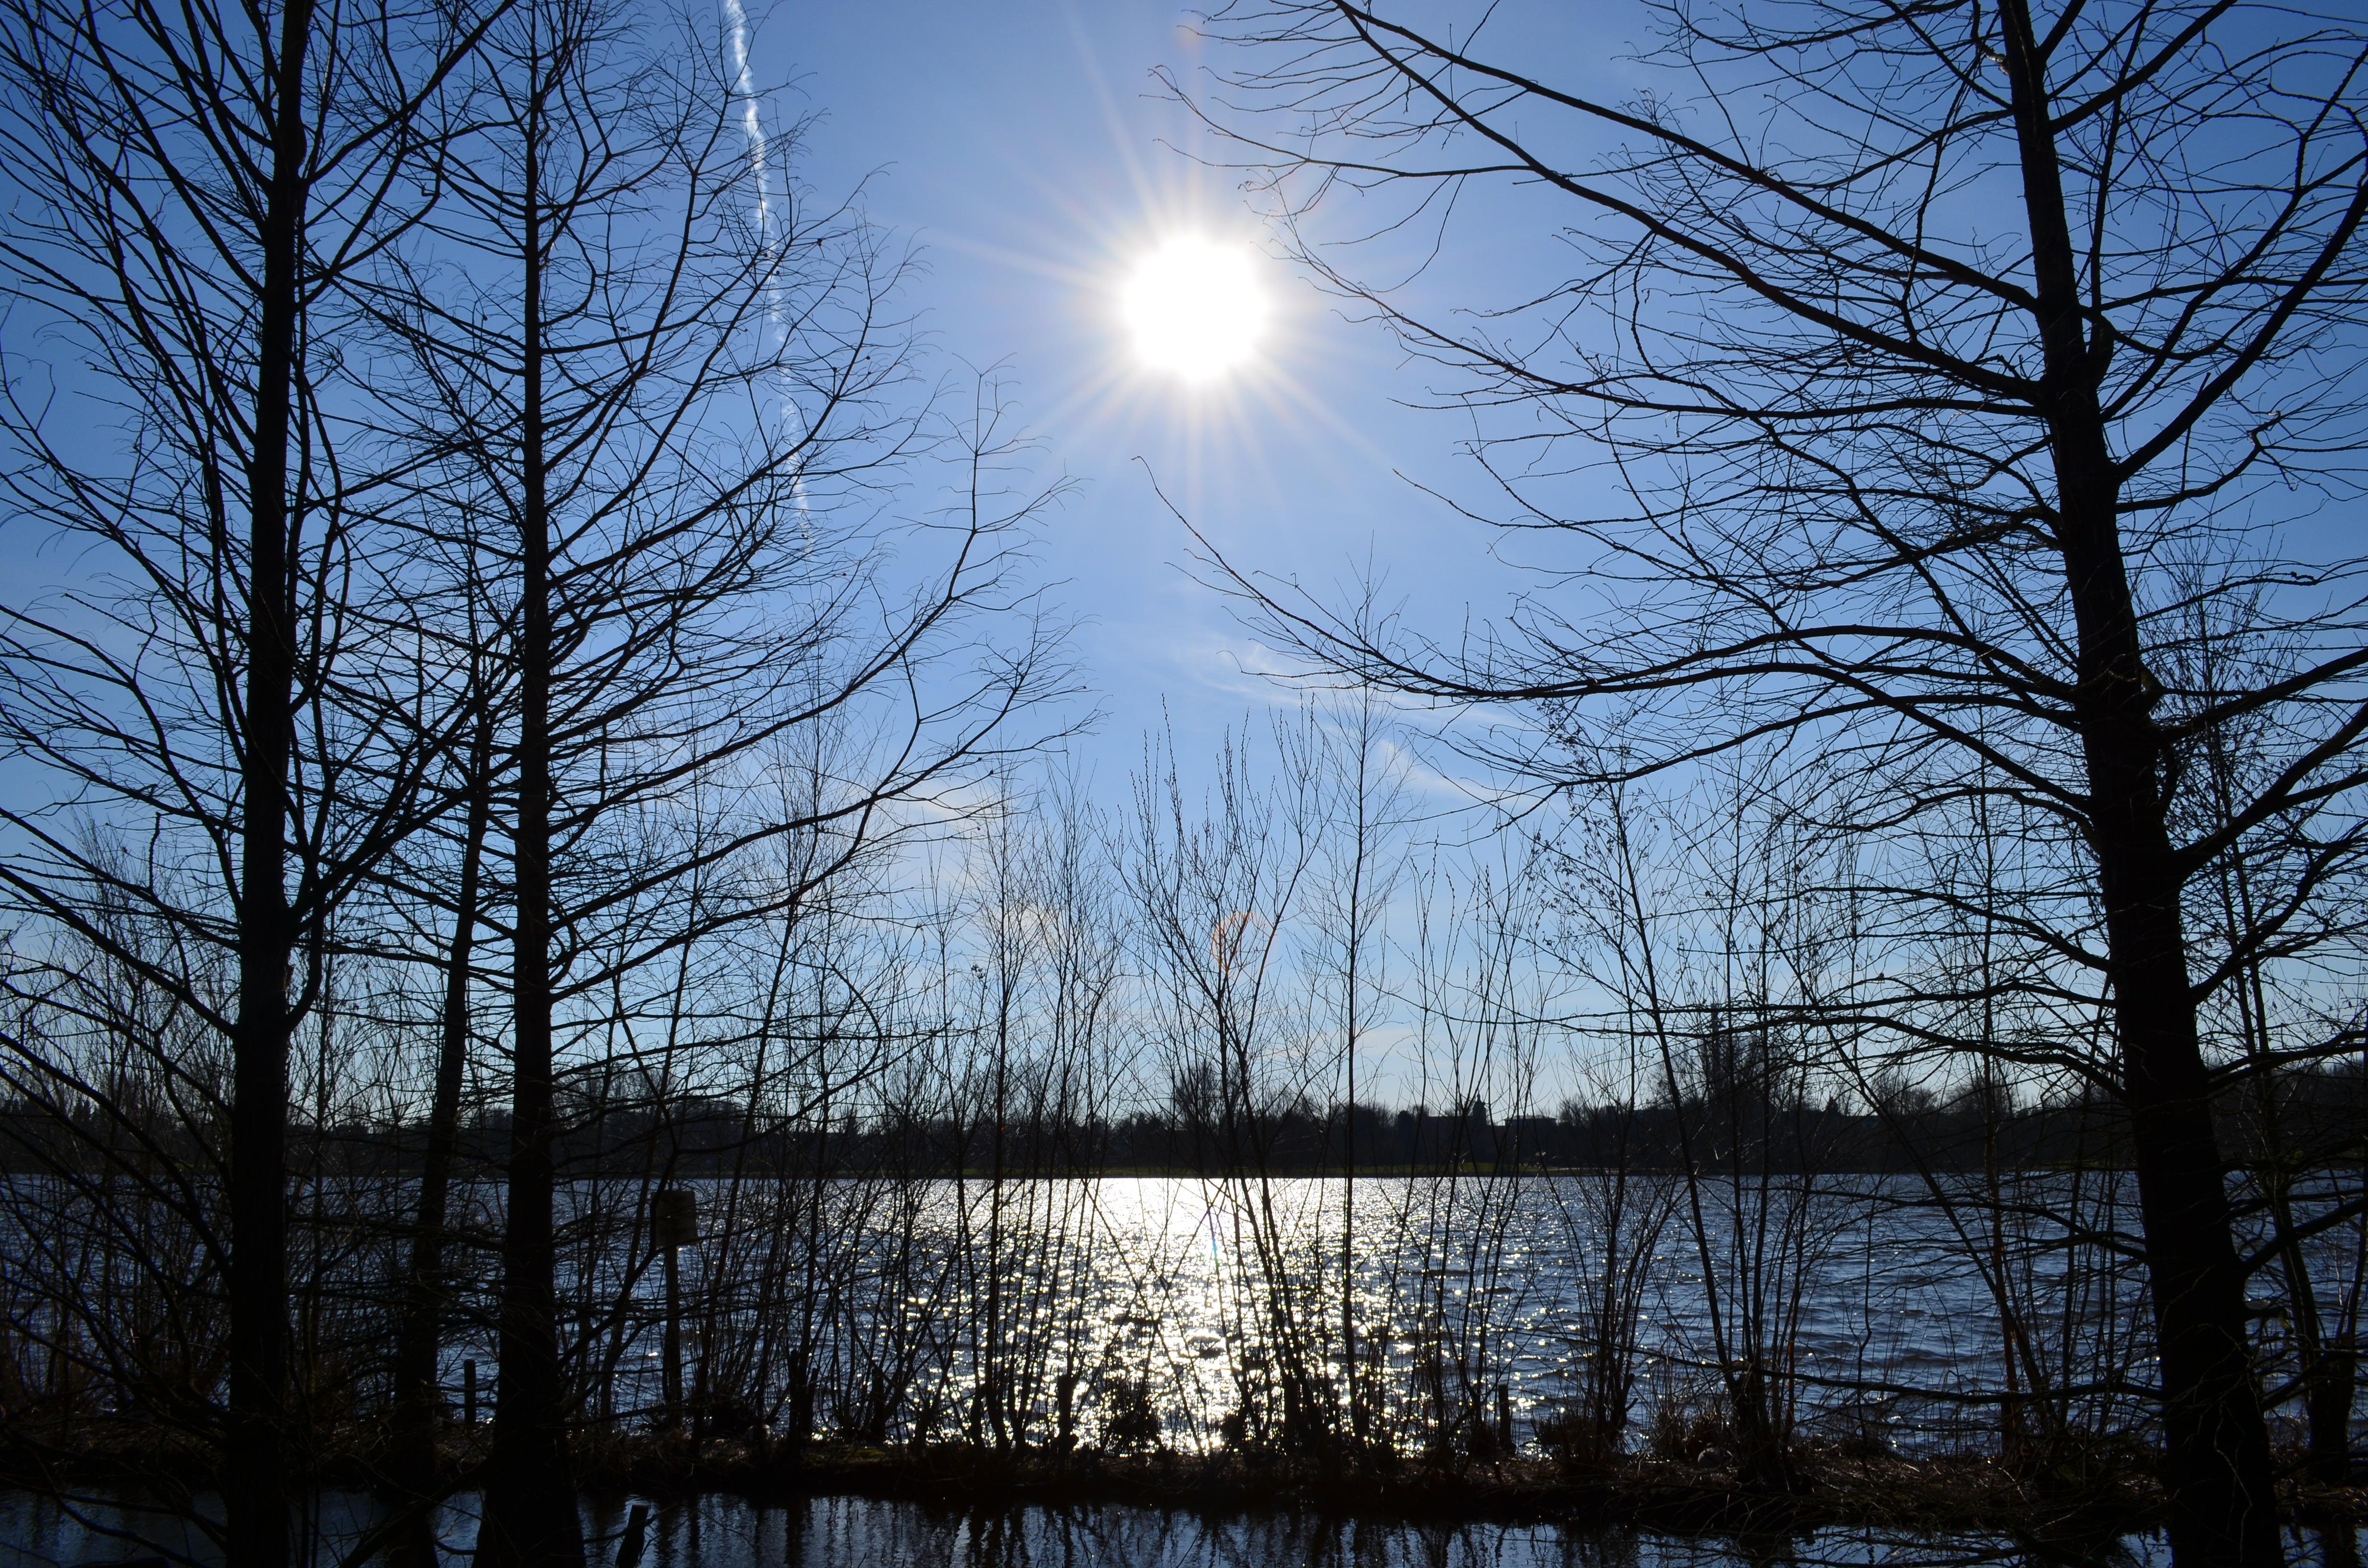
tree, nature, branch, snow, winter, cloud, sky, sunlight, morning, lake, dusk, evening, reflection, idyll, gegenlichtaufnahme, the midday sun, astronomical object, atmospheric phenomenon, woody plant